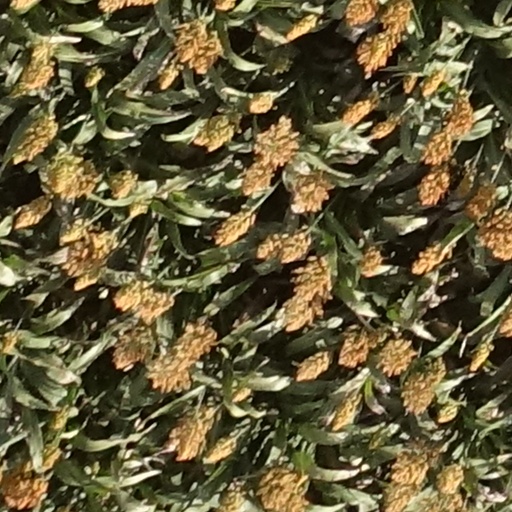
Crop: sorghum